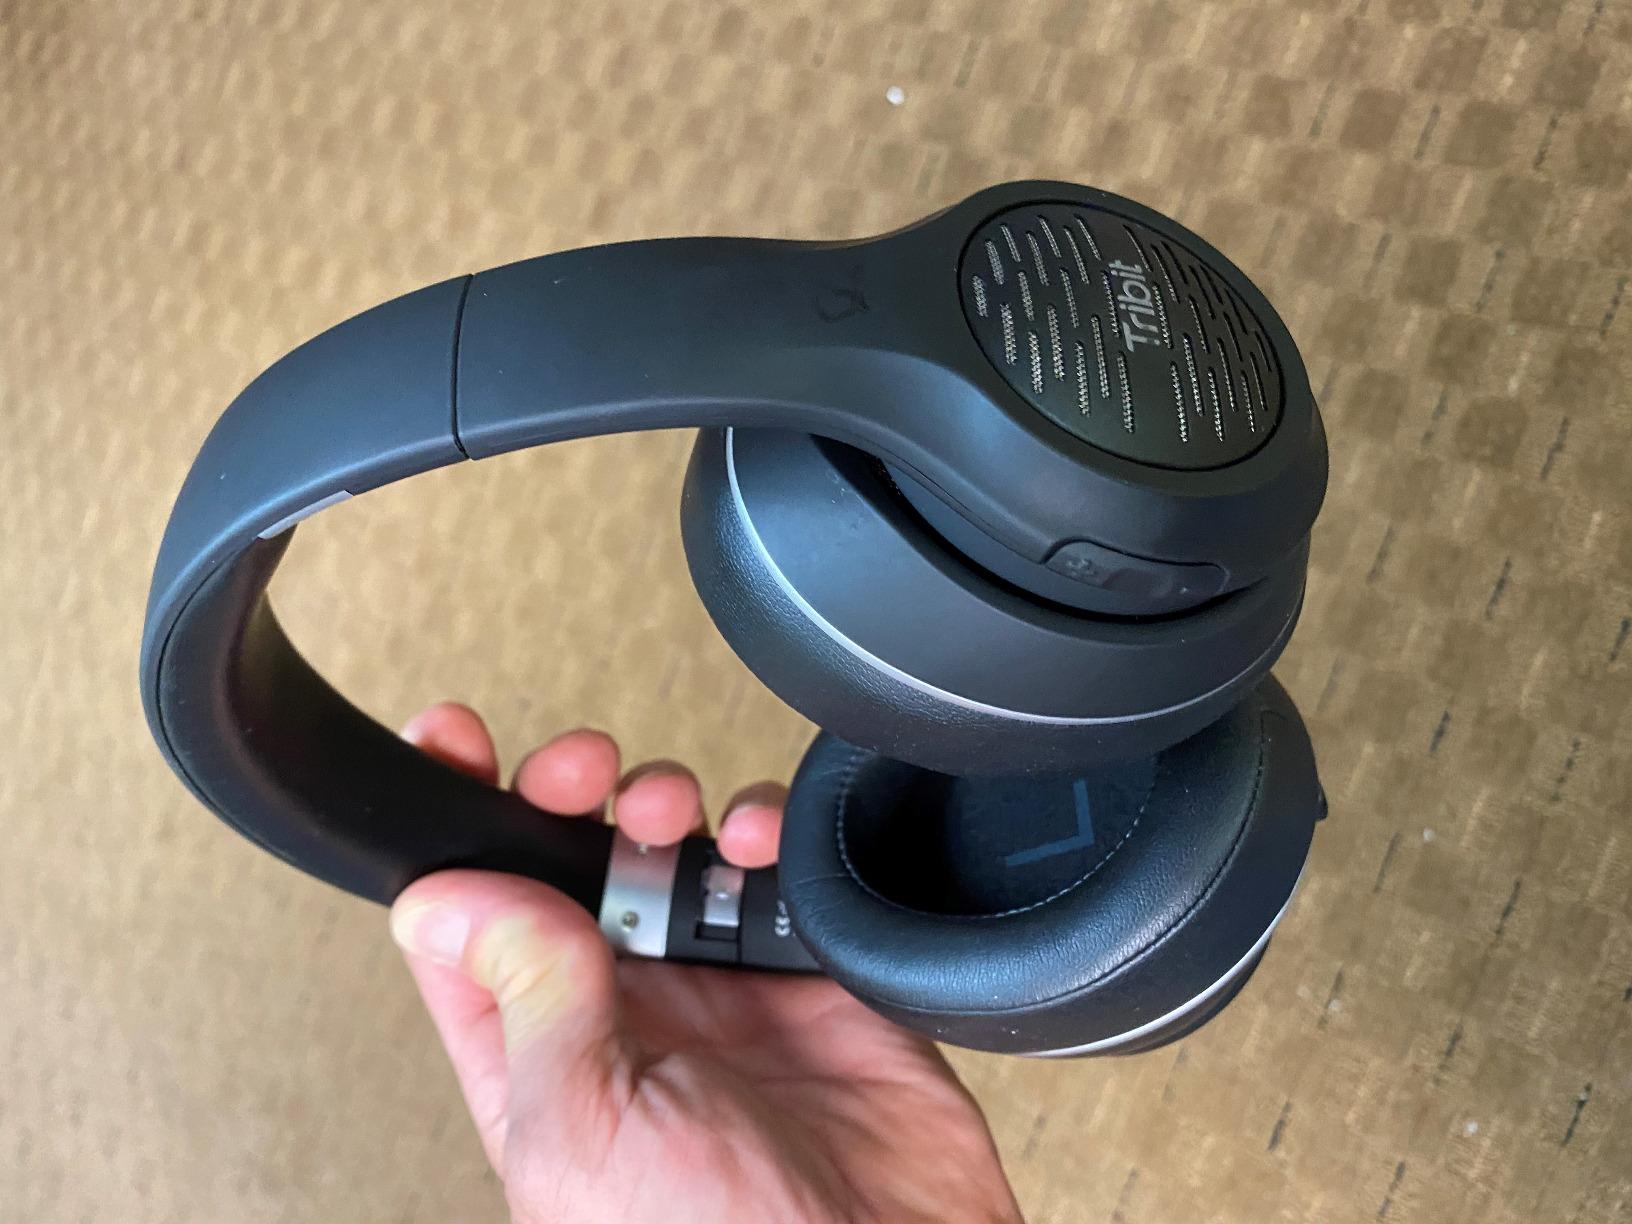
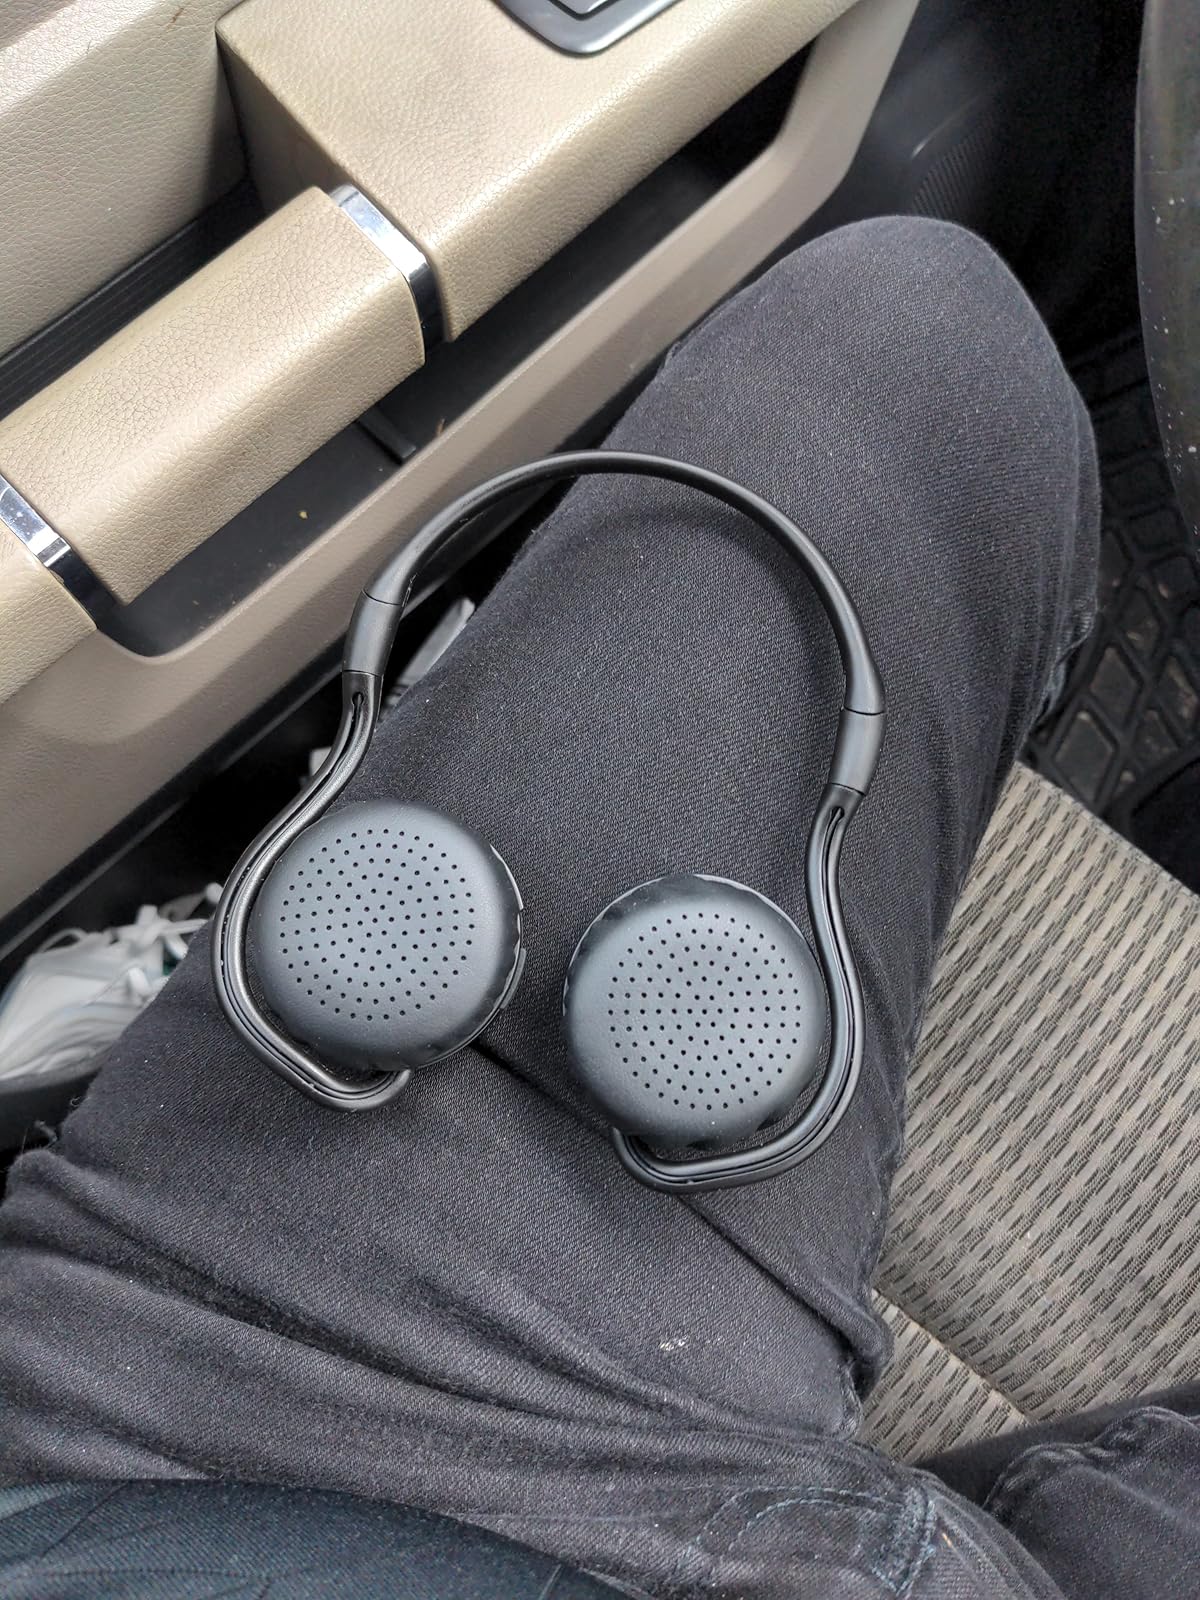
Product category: headphones
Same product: no